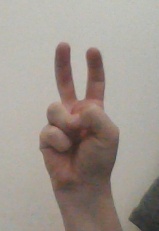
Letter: toot